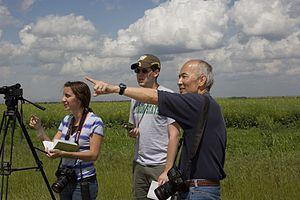
Roger M. Wakimoto est un météorologue spécialisé dans la recherche sur les phénomènes de la méso-échelle reliés aux orages violents et la météorologie radar. Il avait été directeur du Centre national de recherche atmosphérique. Il fut ensuite nommé directeur adjoint de la Direction des géosciences de la National Science Foundation en novembre 2012.